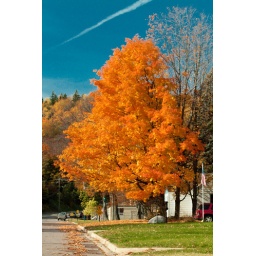
A city road in Munising which had this beautiful tree which I jusy couldn't resist.